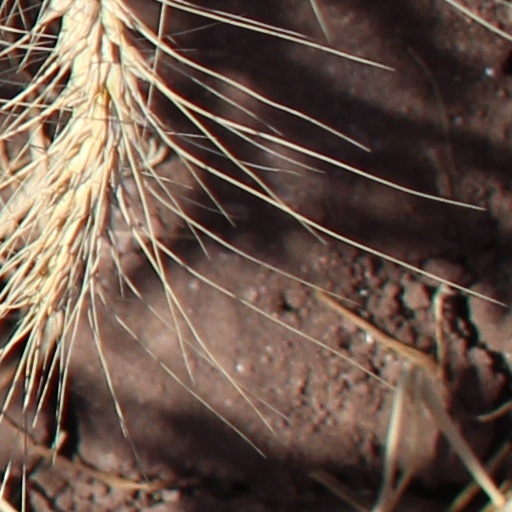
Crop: wheat